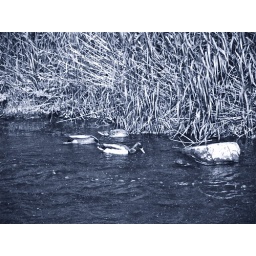
Digitally manipulated photo of ducks on the river dipping their heads in the water.